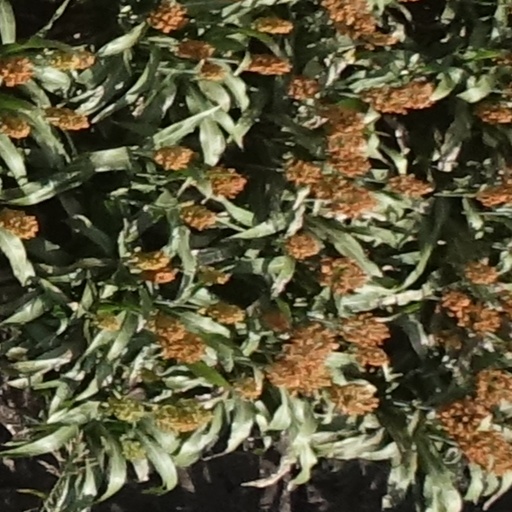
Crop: sorghum